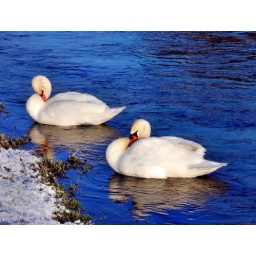
I have met a friendly swan family when waiting for my car being inspected in the service station.